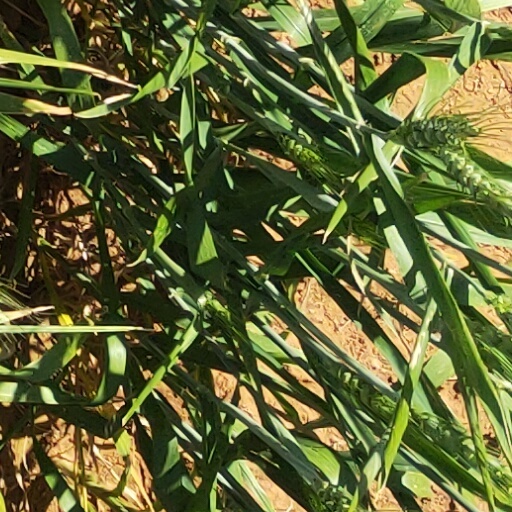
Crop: wheat